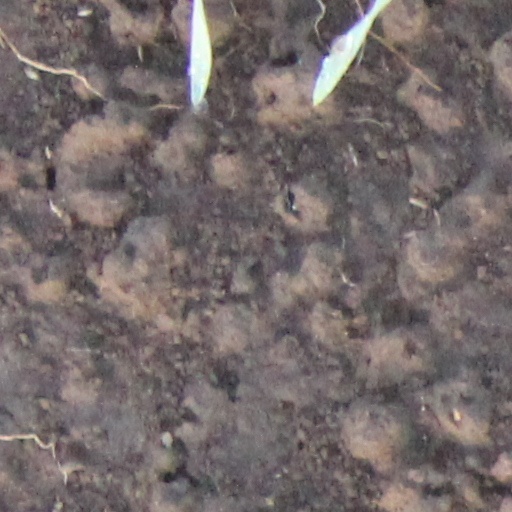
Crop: wheat